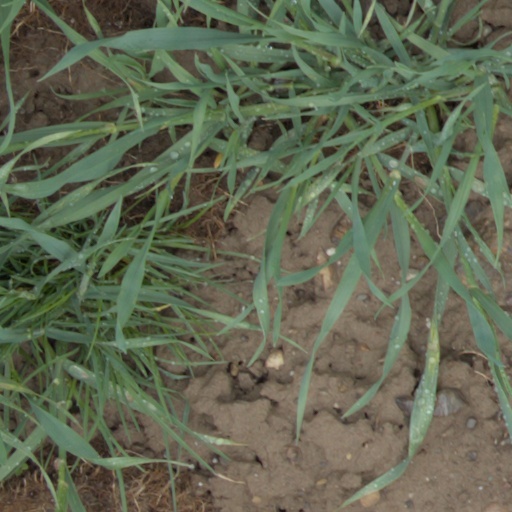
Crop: wheat